Extension cord

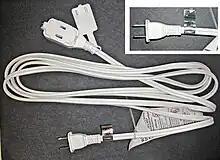
Cheap extension cord with counterfeit silver UL Label may be a fire hazard

Within the United States, Underwriters Laboratories certifies extension cords as complying with the NEC. Key standards are UL 817 for the entire extension cord, and UL 62 for the electrical cabling itself. The United States General Services Administration also maintains a standard for extension cords, J-C-1270, that references the UL standards and provides additional criteria.